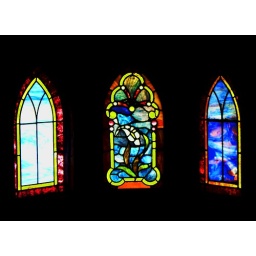
Bright and happy colors in the stained glass windows of a mausoleum.